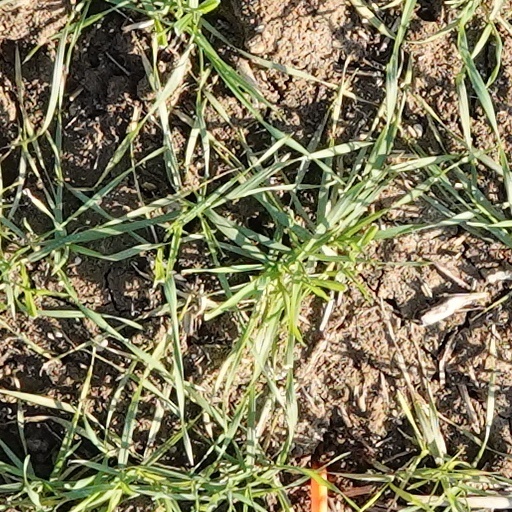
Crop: wheat